Kaadhal Solla Vandhen

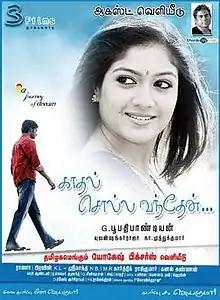
Theatrical release poster

Kaadhal Solla Vandhen is a 2010 Indian Tamil-language romantic drama film written and directed by Boopathy Pandian, which stars Balaji Balakrishnan of "Kana Kaanum Kaalangal" fame and Meghana Raj in lead and Arya in a guest role. The film, previously titled as "Naanum En Sandhyavum" and "Naan Avalai Sandhitha Pozhudhu", is produced by S3 Films and features music scored by Yuvan Shankar Raja. It released on 13 August 2010.